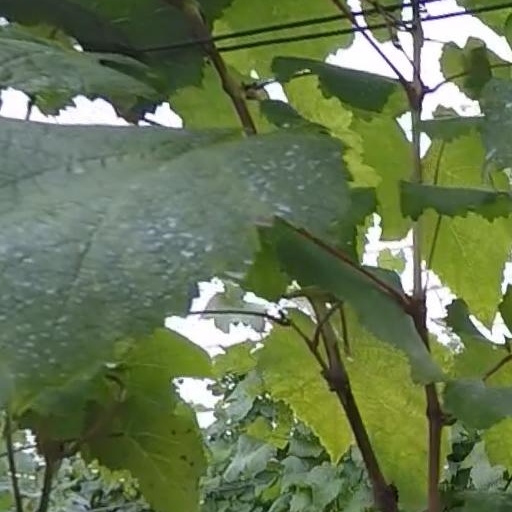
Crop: grape